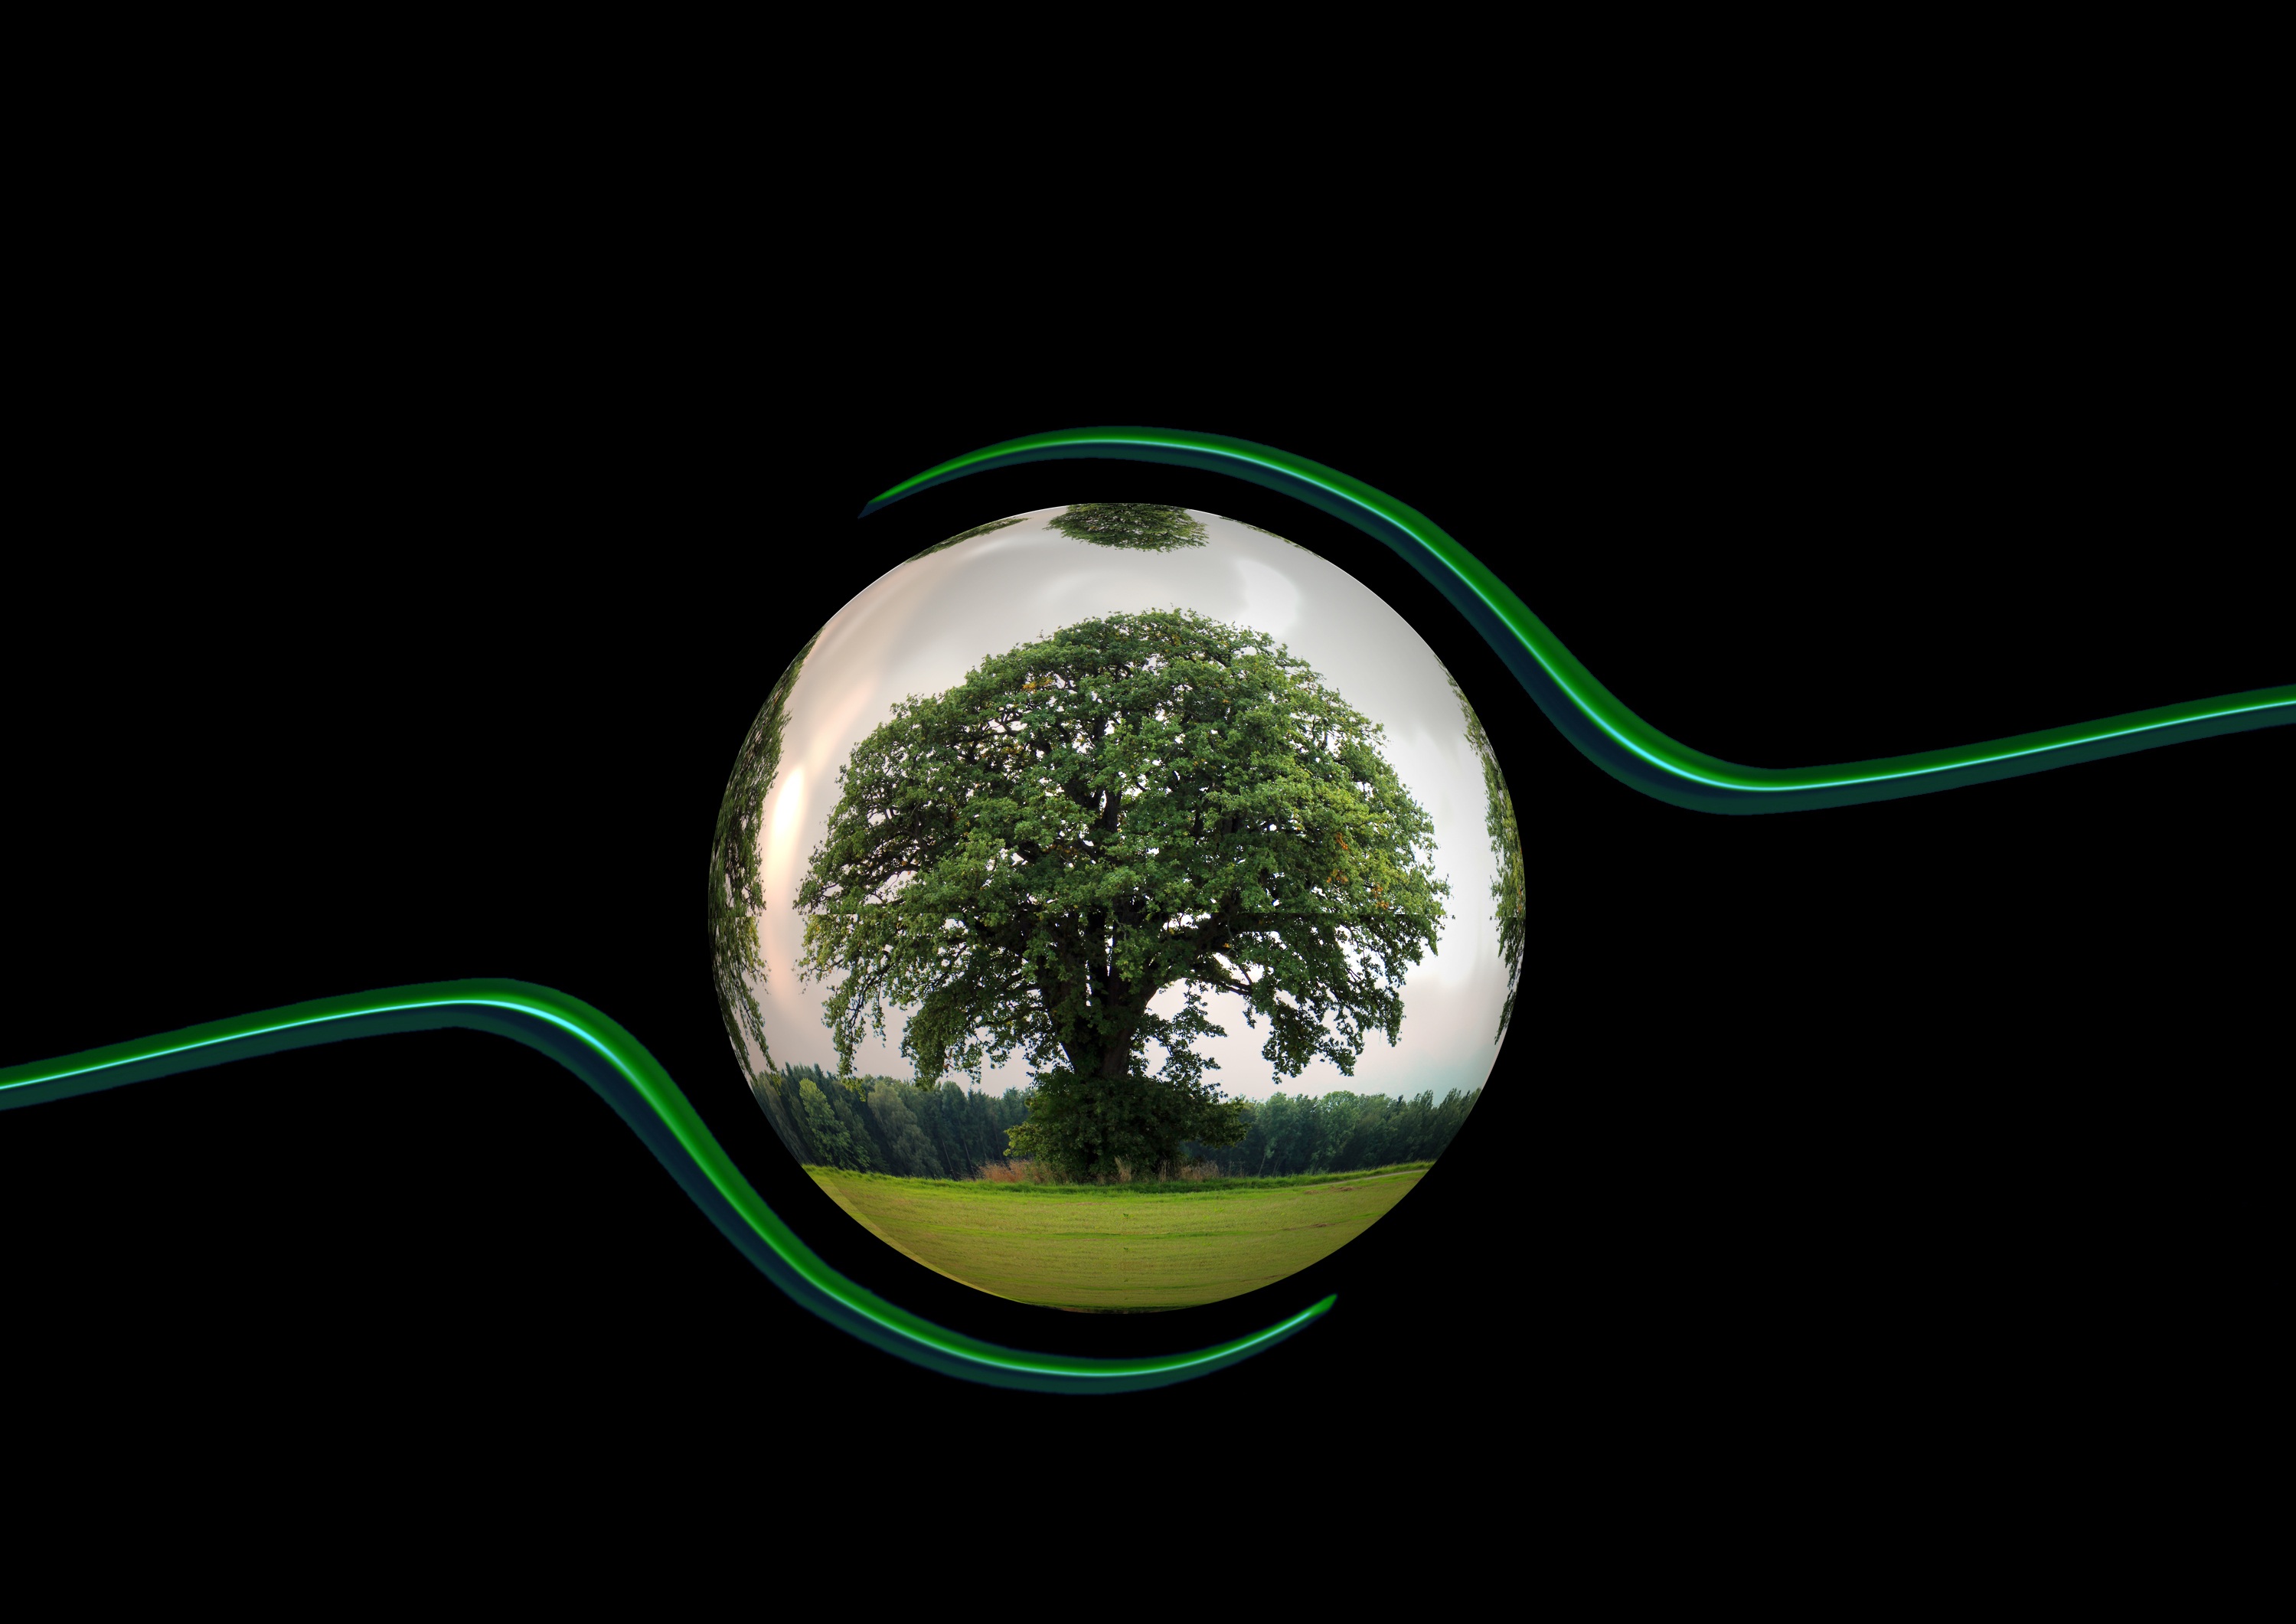
tree, light, leaf, environment, green, circle, globe, world, eco, ecology, earth, illustration, globalization, sphere, planet, conservation, organ, protection, shape, protect, global, macro photography, responsibility, computer wallpaper